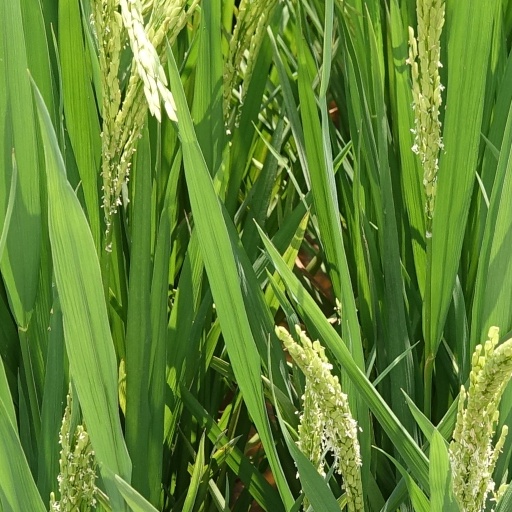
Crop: rice